Augusto Matte Pérez

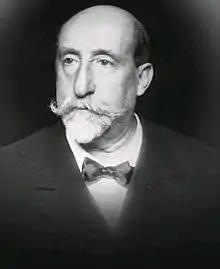

Augusto Matte Pérez (1843 – February 25, 1913) was a Chilean politician, lawyer, diplomat, and a member of the influential Matte family. He was Minister of Finance (1877–1878, 1879–1880) and briefly Minister of Foreign Affairs (1888) of Chile.